Insaan (1982 film)

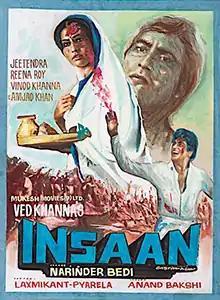
Theatrical release poster

Insaan is a 1982 Indian Hindi-language action drama film directed by Narendra Bedi. The film stars Jeetendra, Vinod Khanna and Reena Roy in the lead roles, with Amjad Khan featuring as the main antagonist. The film was launched in 1976 but faced several delays due to Khanna going to the US, and many other issues.